2012–13 NHL lockout

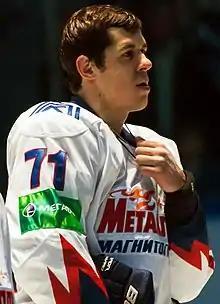
Evgeni Malkin as a Metallurg Magnitogorsk player in 2012.

As in the 2004–05 NHL lockout, the players had numerous options for playing professional hockey during the lockout. All players eligible for the American Hockey League were assigned to their AHL clubs leading into the lockout, as were players still eligible to play junior hockey. More experienced players sought employment in European leagues such as the predominantly Russian Kontinental Hockey League (KHL), Finland's SM-liiga, Germany's Deutsche Eishockey Liga (DEL), Austria's Erste Bank Hockey League (EBEL), the Czech Extraliga (ELH), the Slovak Extraliga, Switzerland's National League A (NLA), Norway's GET-ligaen, the United Kingdom's Elite Ice Hockey League (EIHL) and the Swedish Elitserien (SEL), the last of which largely resisted signing locked-out NHL players.